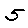
Label: 5